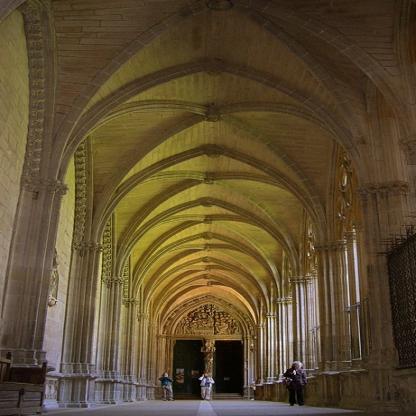
Scene: Indoor